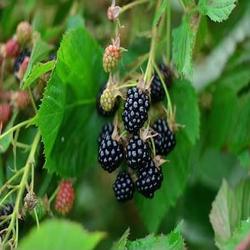
Label: Blackberry